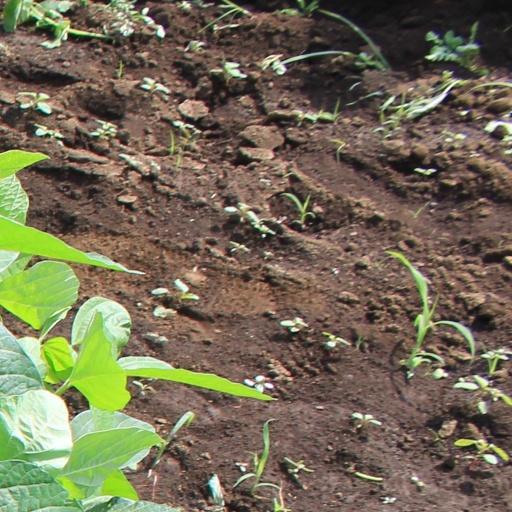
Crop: soybean